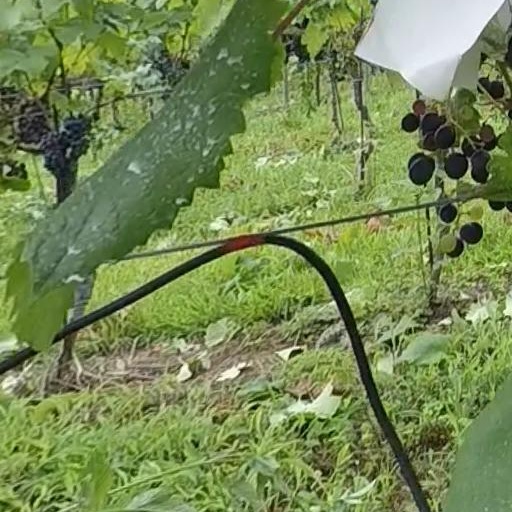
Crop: grape